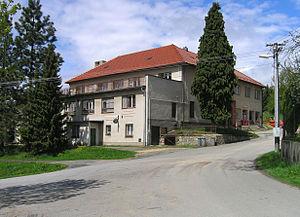
Rodinov est une commune du district de Pelhřimov, dans la région de Vysočina, en République tchèque. Sa population s'élevait à 225 habitants en 2019.